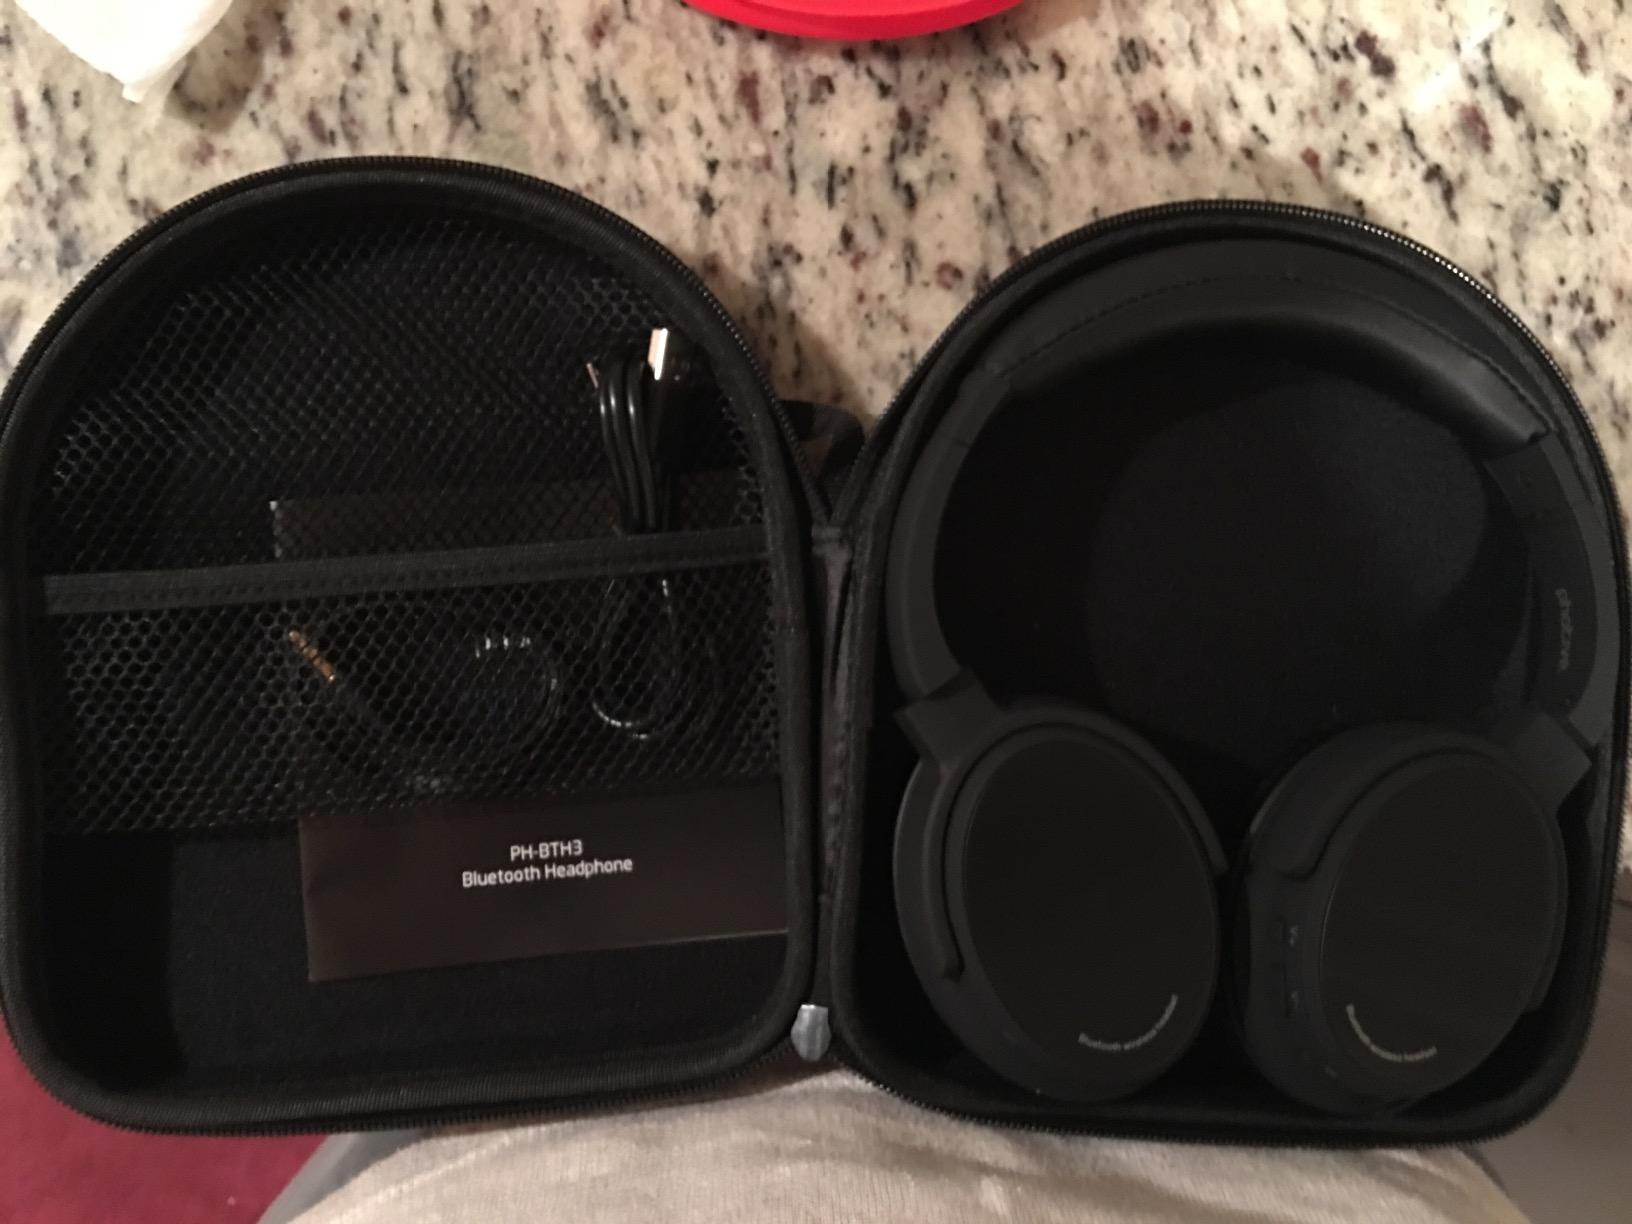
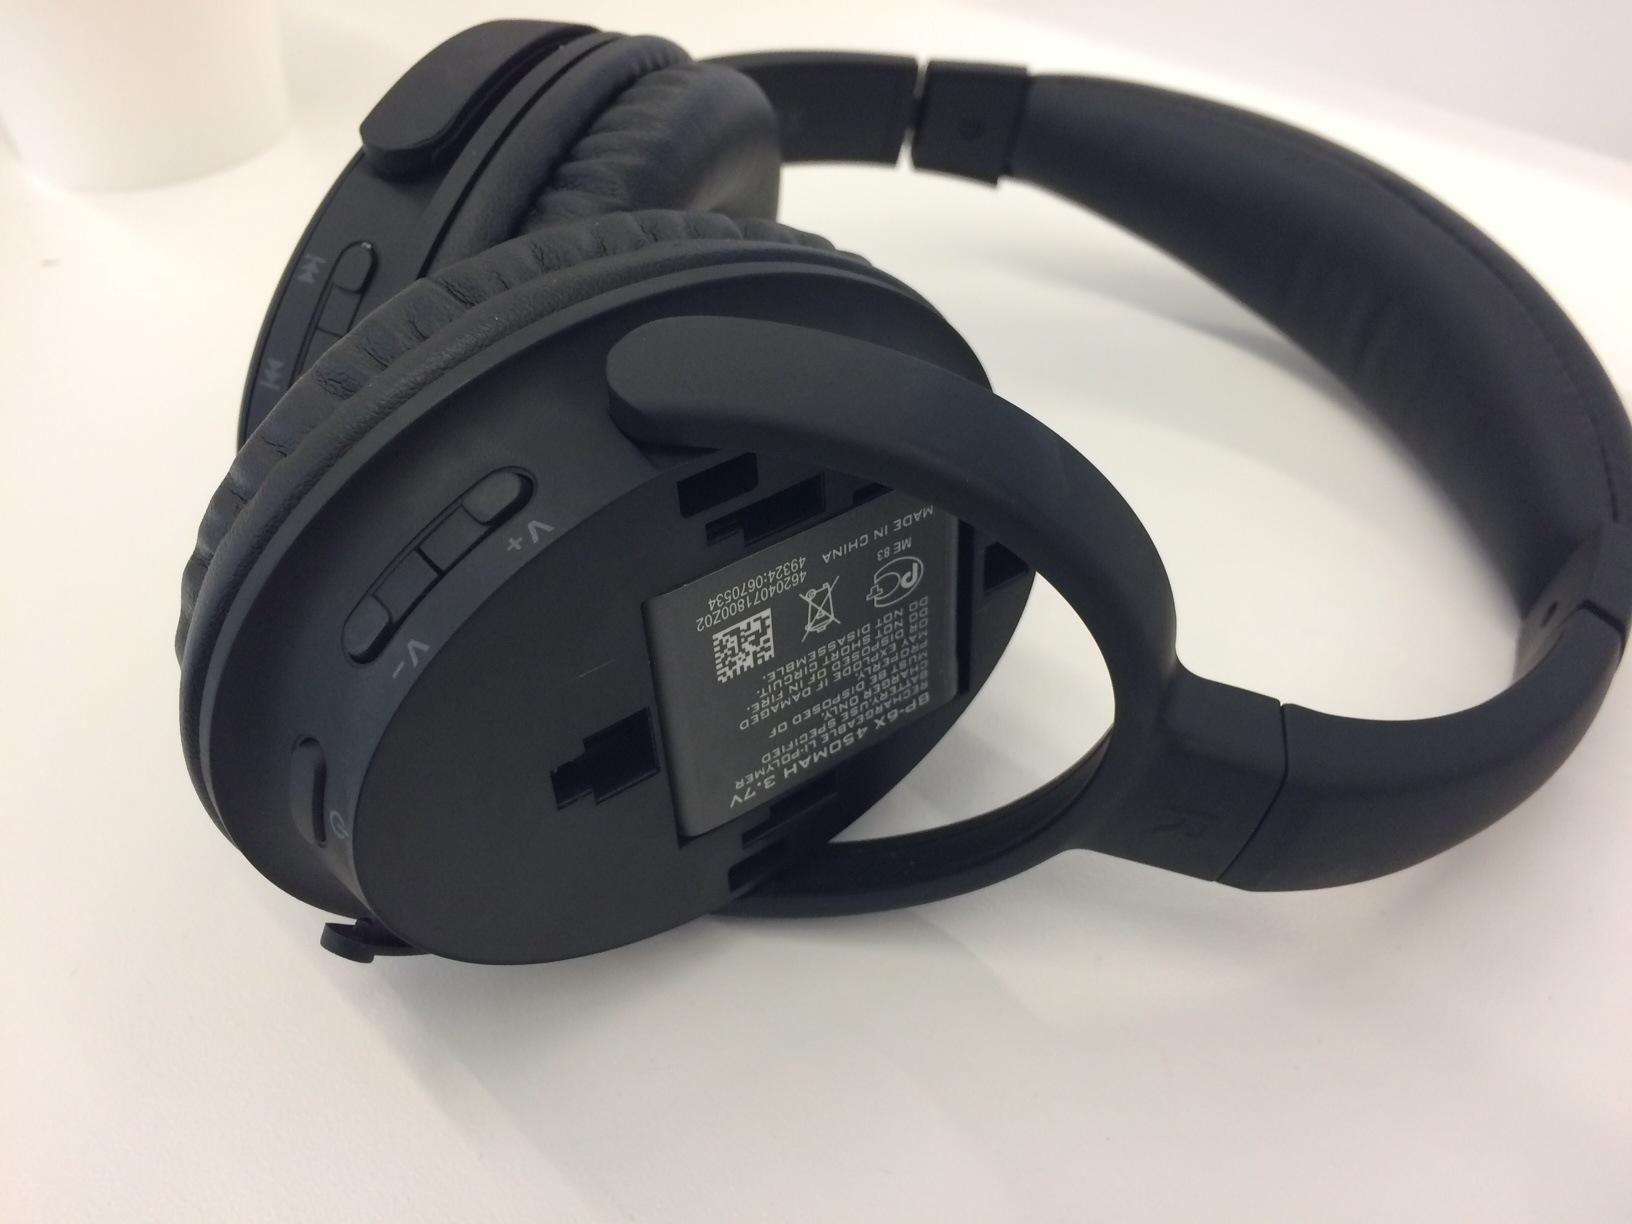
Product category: headphones
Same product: yes